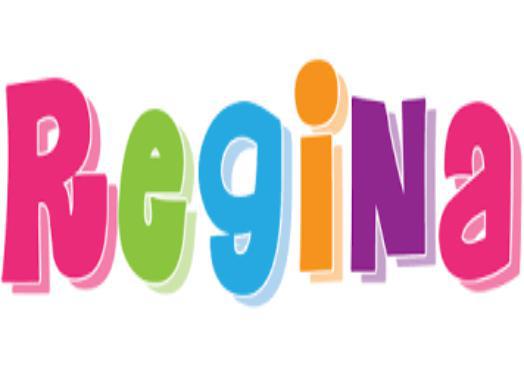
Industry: Clothes